The Mafu Cage

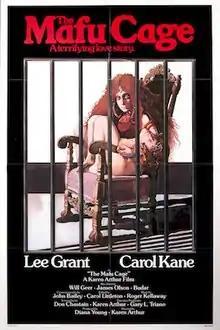
Theatrical release poster

The Mafu Cage (also released as My Sister, My Love, Deviation and Don't Ring the Doorbell) is a 1978 American psychological horror film directed by Karen Arthur, and starring Carol Kane and Lee Grant. Its plot follows two sisters Ellen and Cissy, both the daughters of a late anthropologist Max Carpenter, residing in a dilapidated Los Angeles mansion: Ellen, is an astronomer, and Cissy, is a dysfunctional eccentric who keeps and tortures a variety of monkeys and other primates.